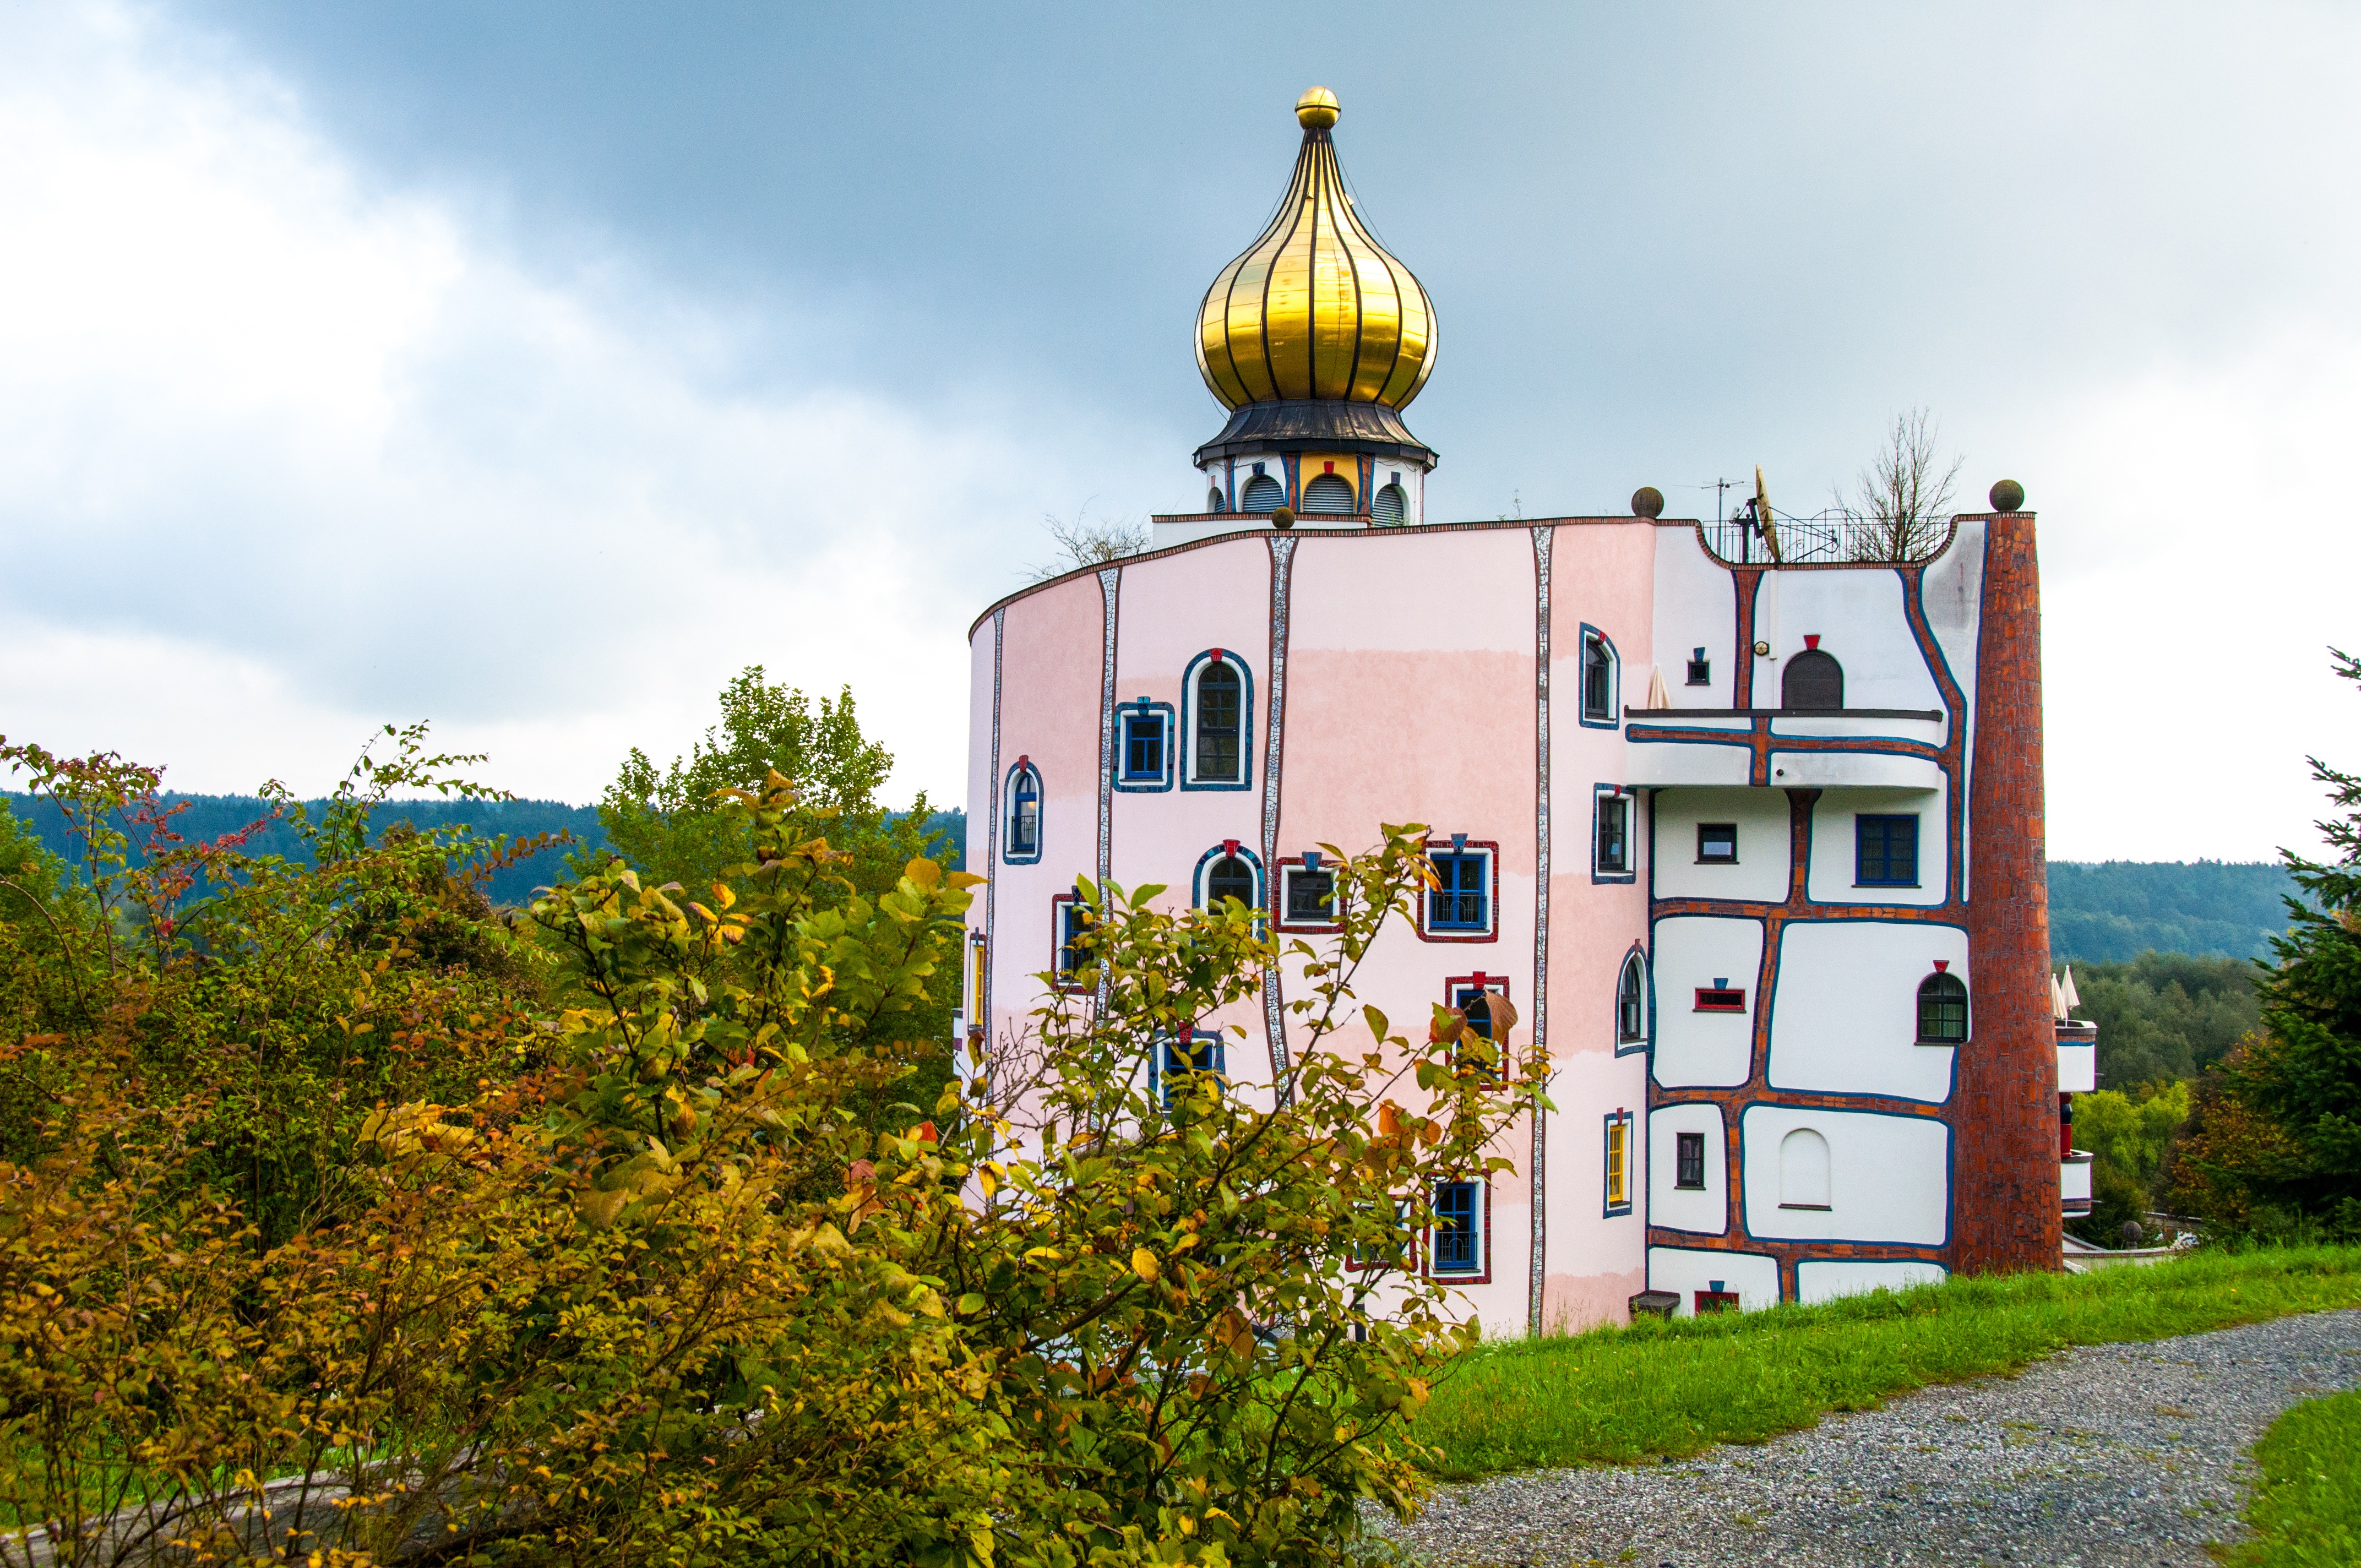
landscape, architecture, house, building, chateau, tower, tourism, place of worship, monastery, estate, bad blumau